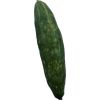
Label: Cucumber 3